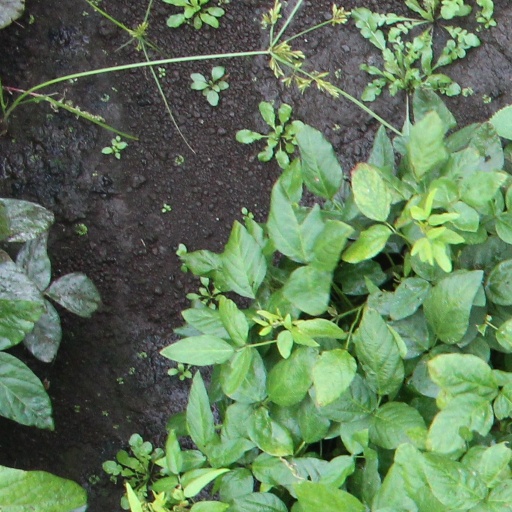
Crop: soybean